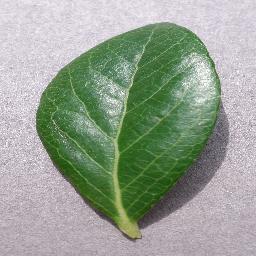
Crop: blueberry
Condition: healthy